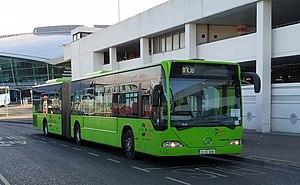
Autobus Mercedes-Benz Citaro G pour le transport des passagers entre les parkings et aérogares de l'aéroport de Dublin